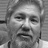
Emotion: neutral